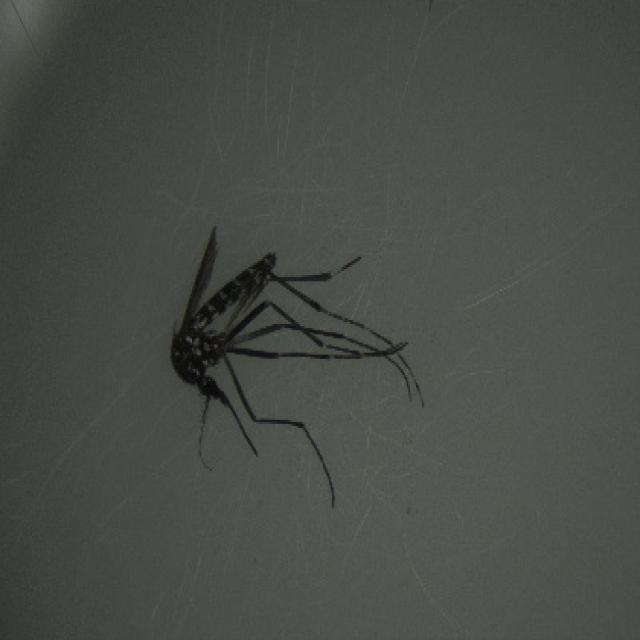
Species: aedes_albopictus